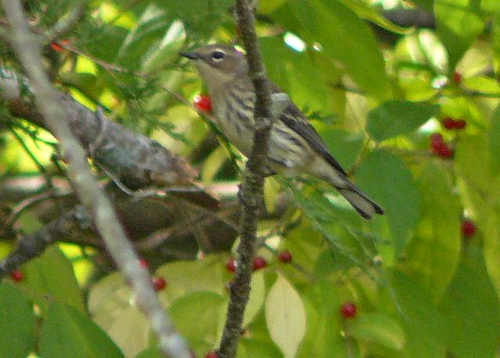
a small bird with a white and black striped underside and black feathered top.
this bird has a white belly and breast with a gray crown and a white eyering.
this bird is brown and black in color with a black beak and brown eye rings.
this bird is black and brown in color with a black beak, and white eye rings.
this light brown bird and a white belly all the way down the the tail.
the bird's belly color matches the breast color.
this bird has wings that are black and has a white body
this bird has wings that are grey and has a white belly
this bird is mixed brown in color, with a dark colored beak.
the crown of the bird is a solid green shade of green, and the eye ring a solid white color.
Species: Myrtle Warbler